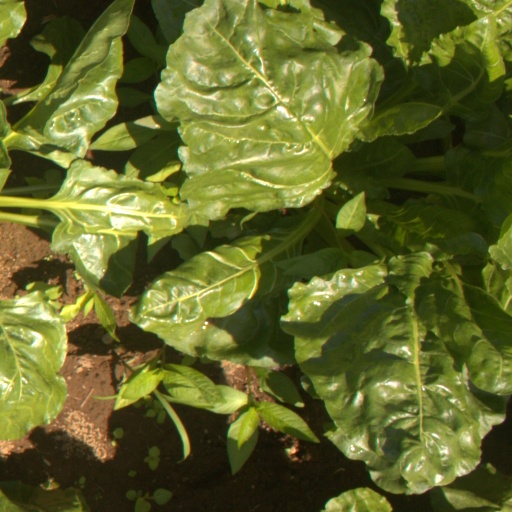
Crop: sugar beet